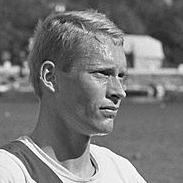
Age: 23